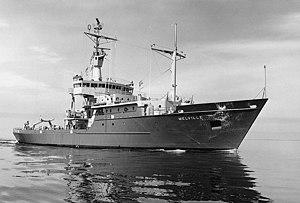
Le BRP Gregorio Velasquez (AGR 702) était un navire océanographique exploité par l'Institut d'océanographie Scripps à des fins de recherche océanographique En tant que RV Melville, il s’agissait du plus ancien navire actif de la flotte de recherche universitaire, connu sous le nom de University-National Oceanographic Laboratory System. Le 17 novembre 2015, le gouvernement américain a confirmé que le Melville serait transféré à la Marine philippine en tant qu'articles excédentaires de défense. Le navire a été officiellement transféré aux Philippines le 28 avril 2016 et mis en service actif à la même date.